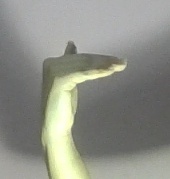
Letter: khaa